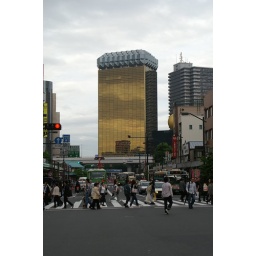
A golden building some were in Tokyo